John McAll

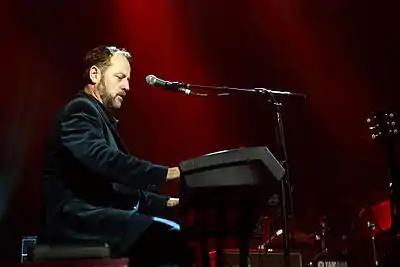
John McAll performing with the Black Sorrows at Byron Bay Bluesfest, Easter 2014.

John McAll is an Australian pianist, composer, arranger and producer, with experience ranging from jazz, pop, blues, rock contemporary classical, afrobeat and theatre.